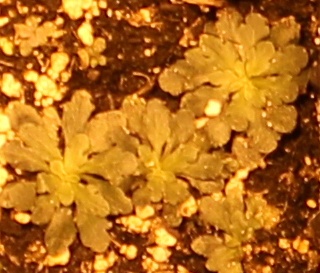
Label: Horseweed